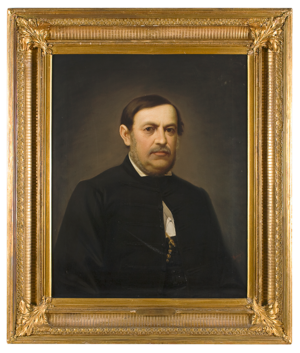
Stevan Branovački, membre de la famille des Branovački, une noble famille militaire serbe, est un avocat et un homme politique serbe. Il a été maire de Novi Sad, l'actuelle capitale de la province autonome de Voïvodine en Serbie. Il a également été président de la Matica srpska, l'institution culturelle la plus importante des Serbes de l'Autriche-Hongrie, et l'un des fondateurs du Théâtre national serbe de Novi Sad.